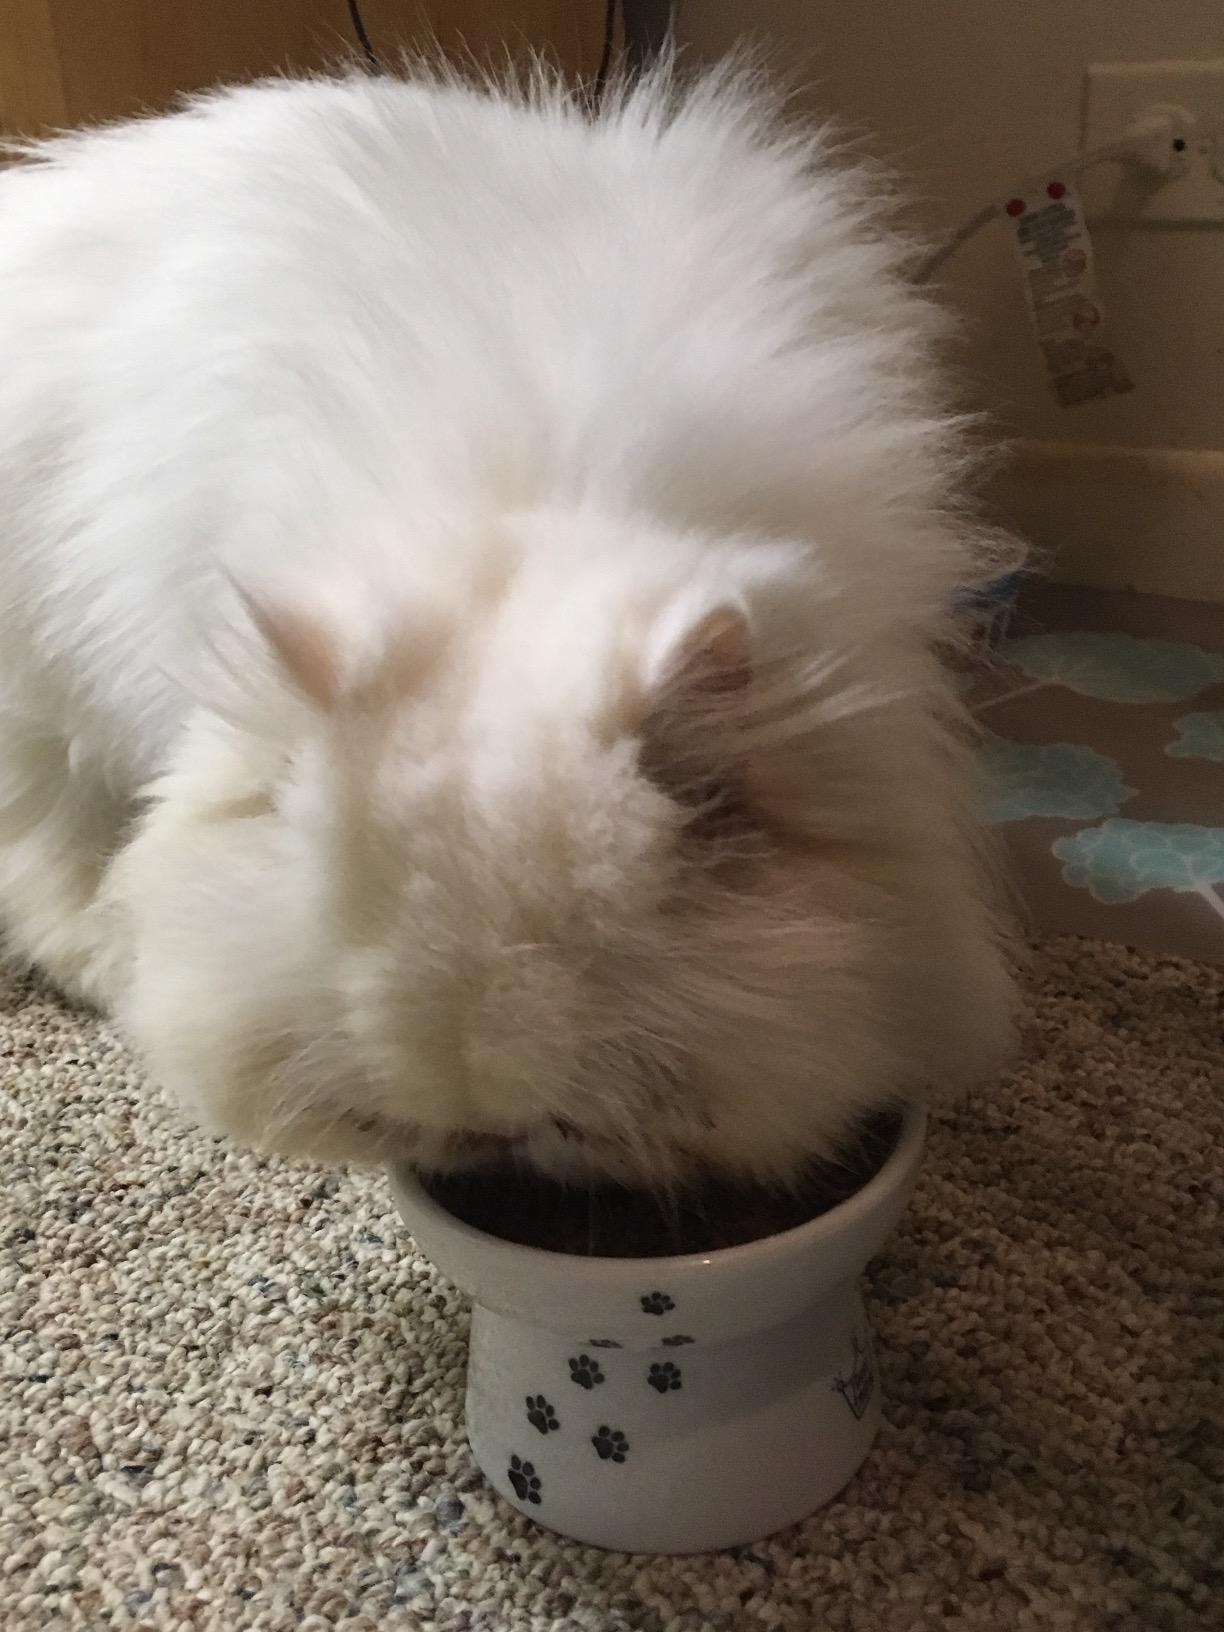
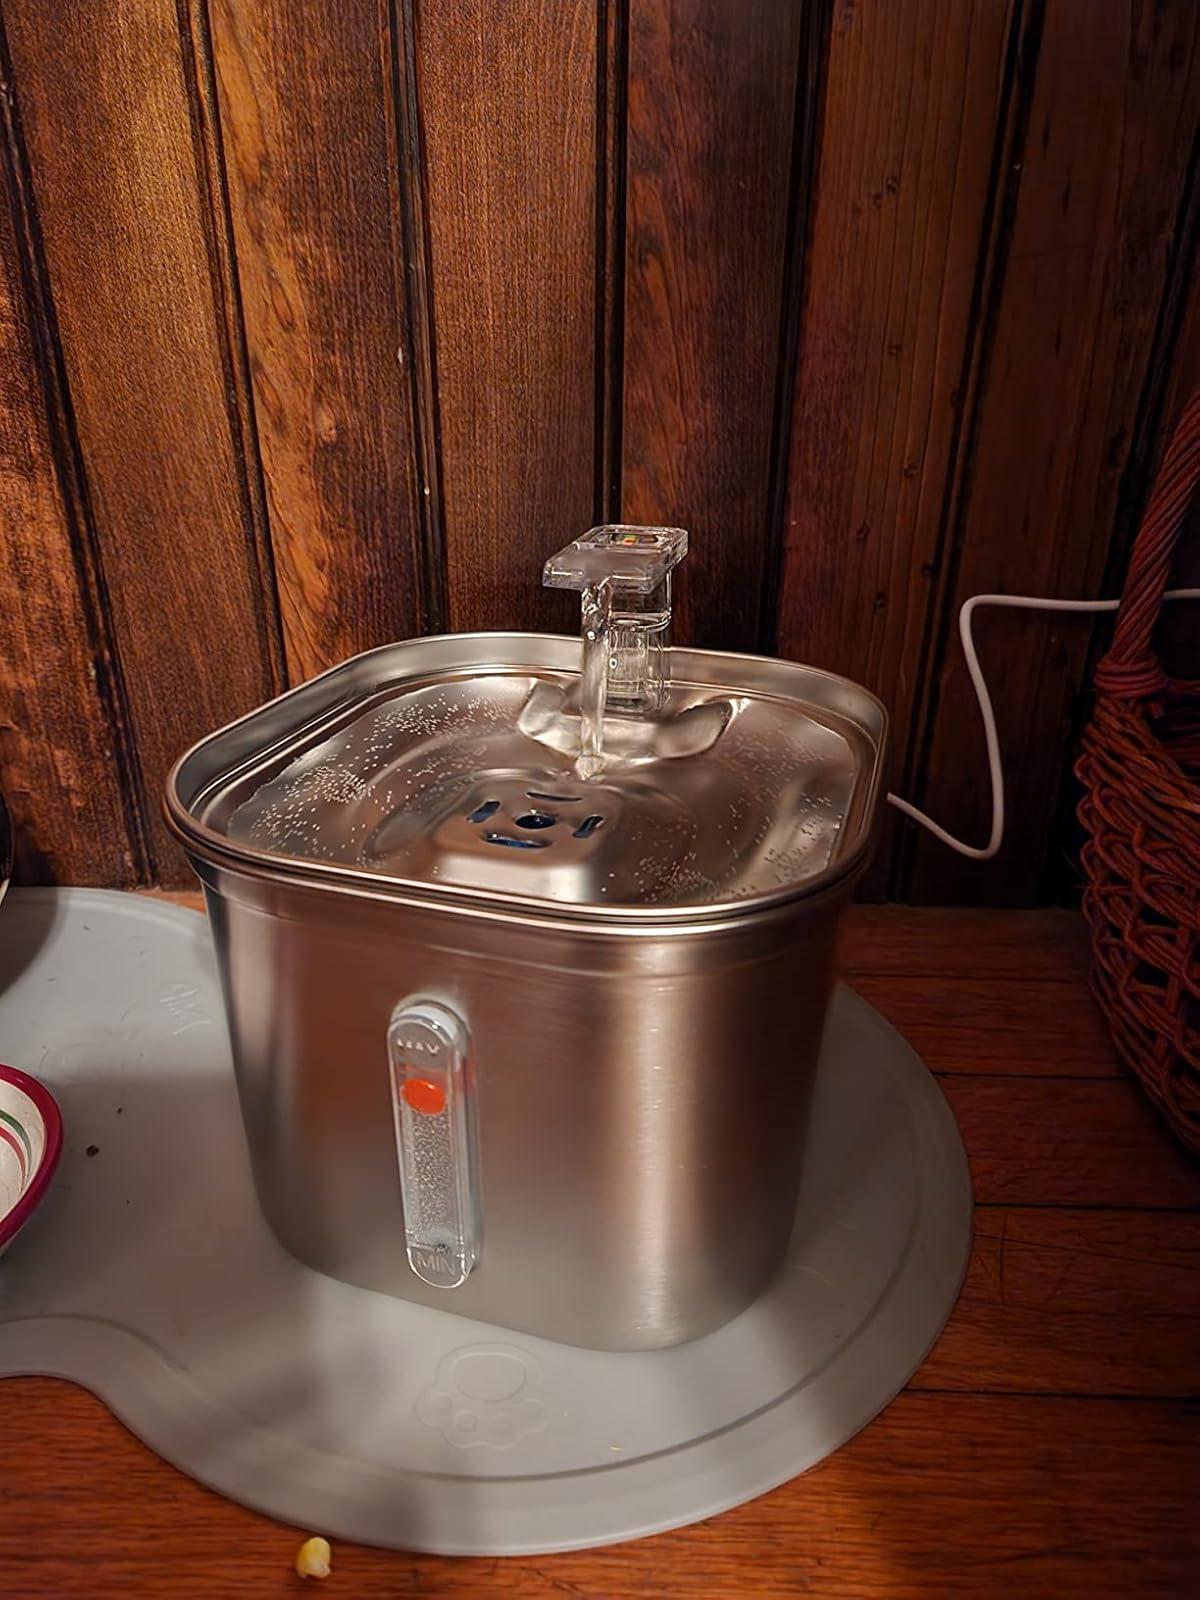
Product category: items_bowl
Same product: no